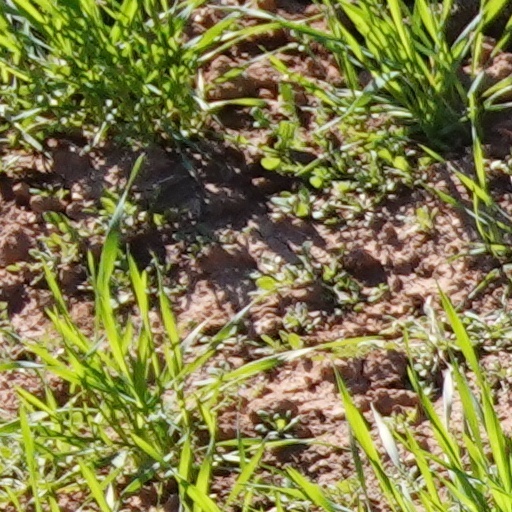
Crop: wheat